John C. Metzler Jr.

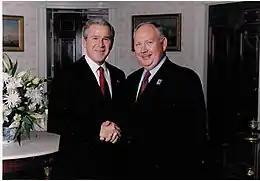
John C. Metzler Jr. with President George W. Bush.

John C. Metzler Jr. (born September 12, 1947) is an American civil servant who was Superintendent of Arlington National Cemetery in Arlington, Virginia, from 1991 to 2010. He achieved notoriety in the press at the end of his tenure due to the Arlington National Cemetery mismanagement controversy.